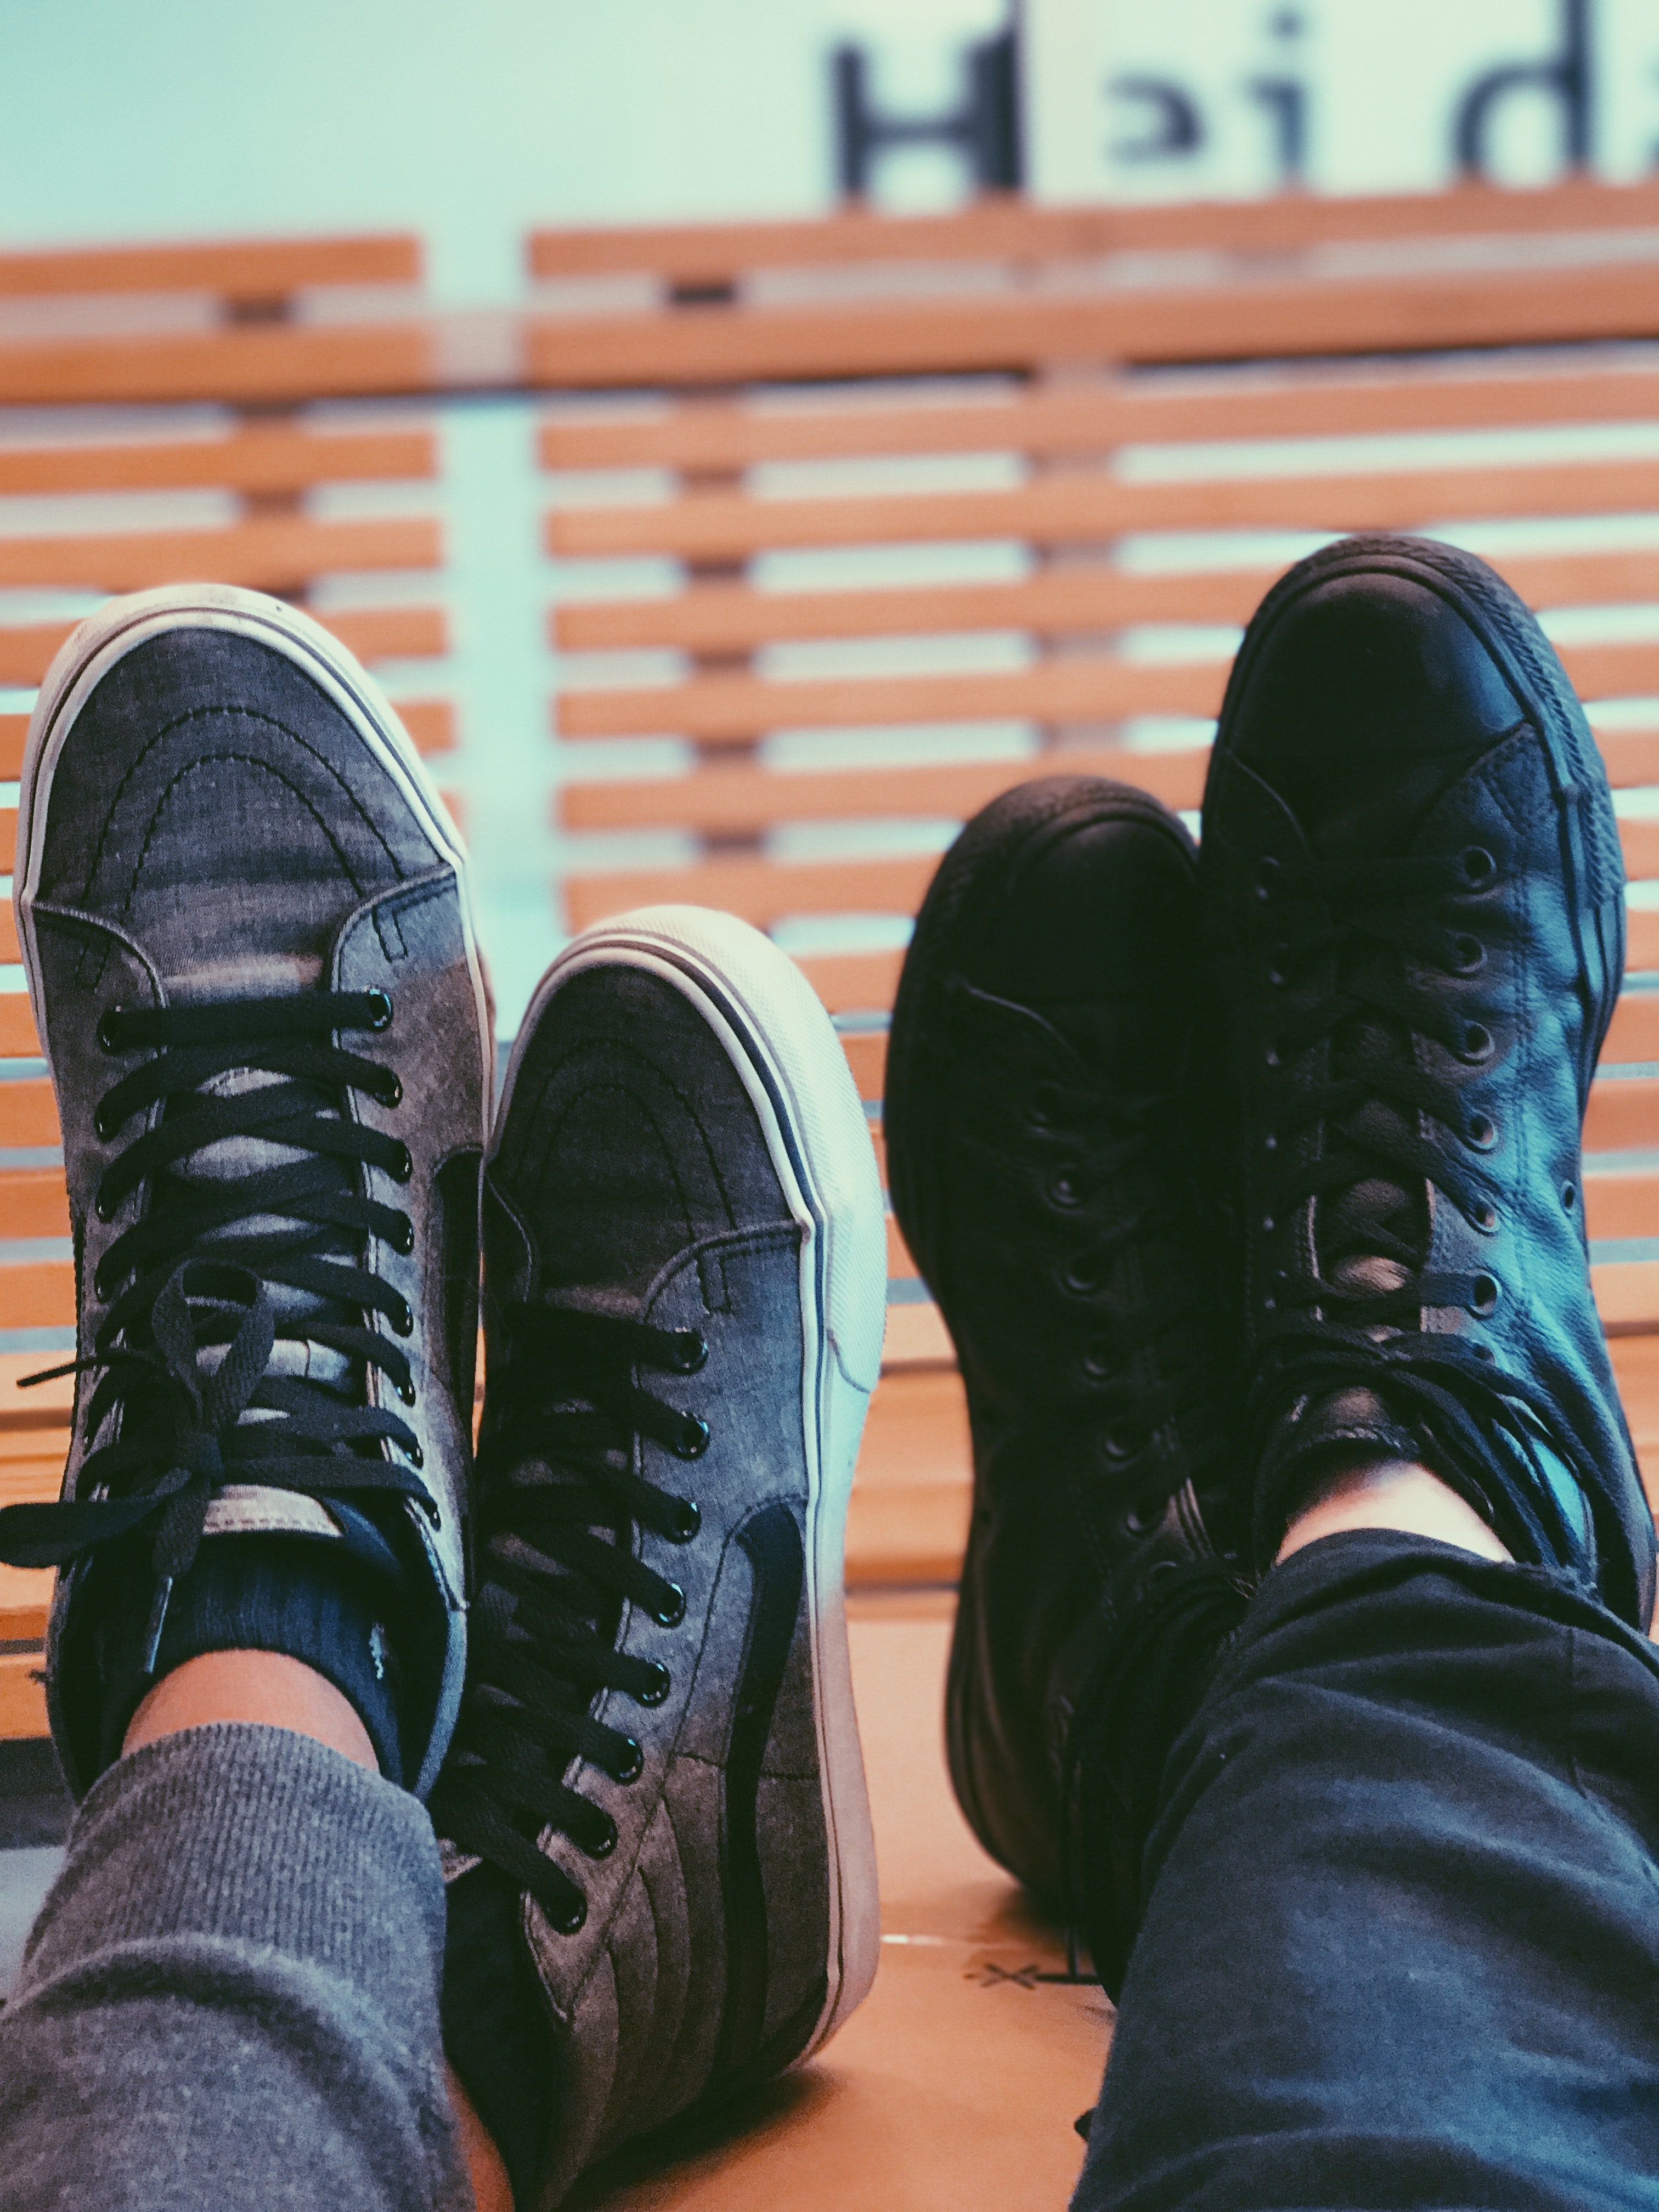
footwear, shoe, blue, black, green, jeans, leg, cool, Plimsoll shoe, skate shoe, sneakers, sitting, foot, ankle, human leg, athletic shoe, leather, denim, outdoor shoe